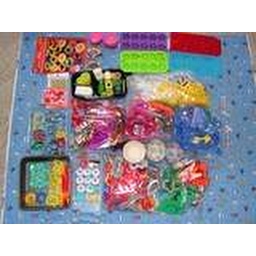
Smallest cookie cutters, other cutters seperated by bag. small molds(ice cube trays), cup cake liners, silicone cups, nori punches.